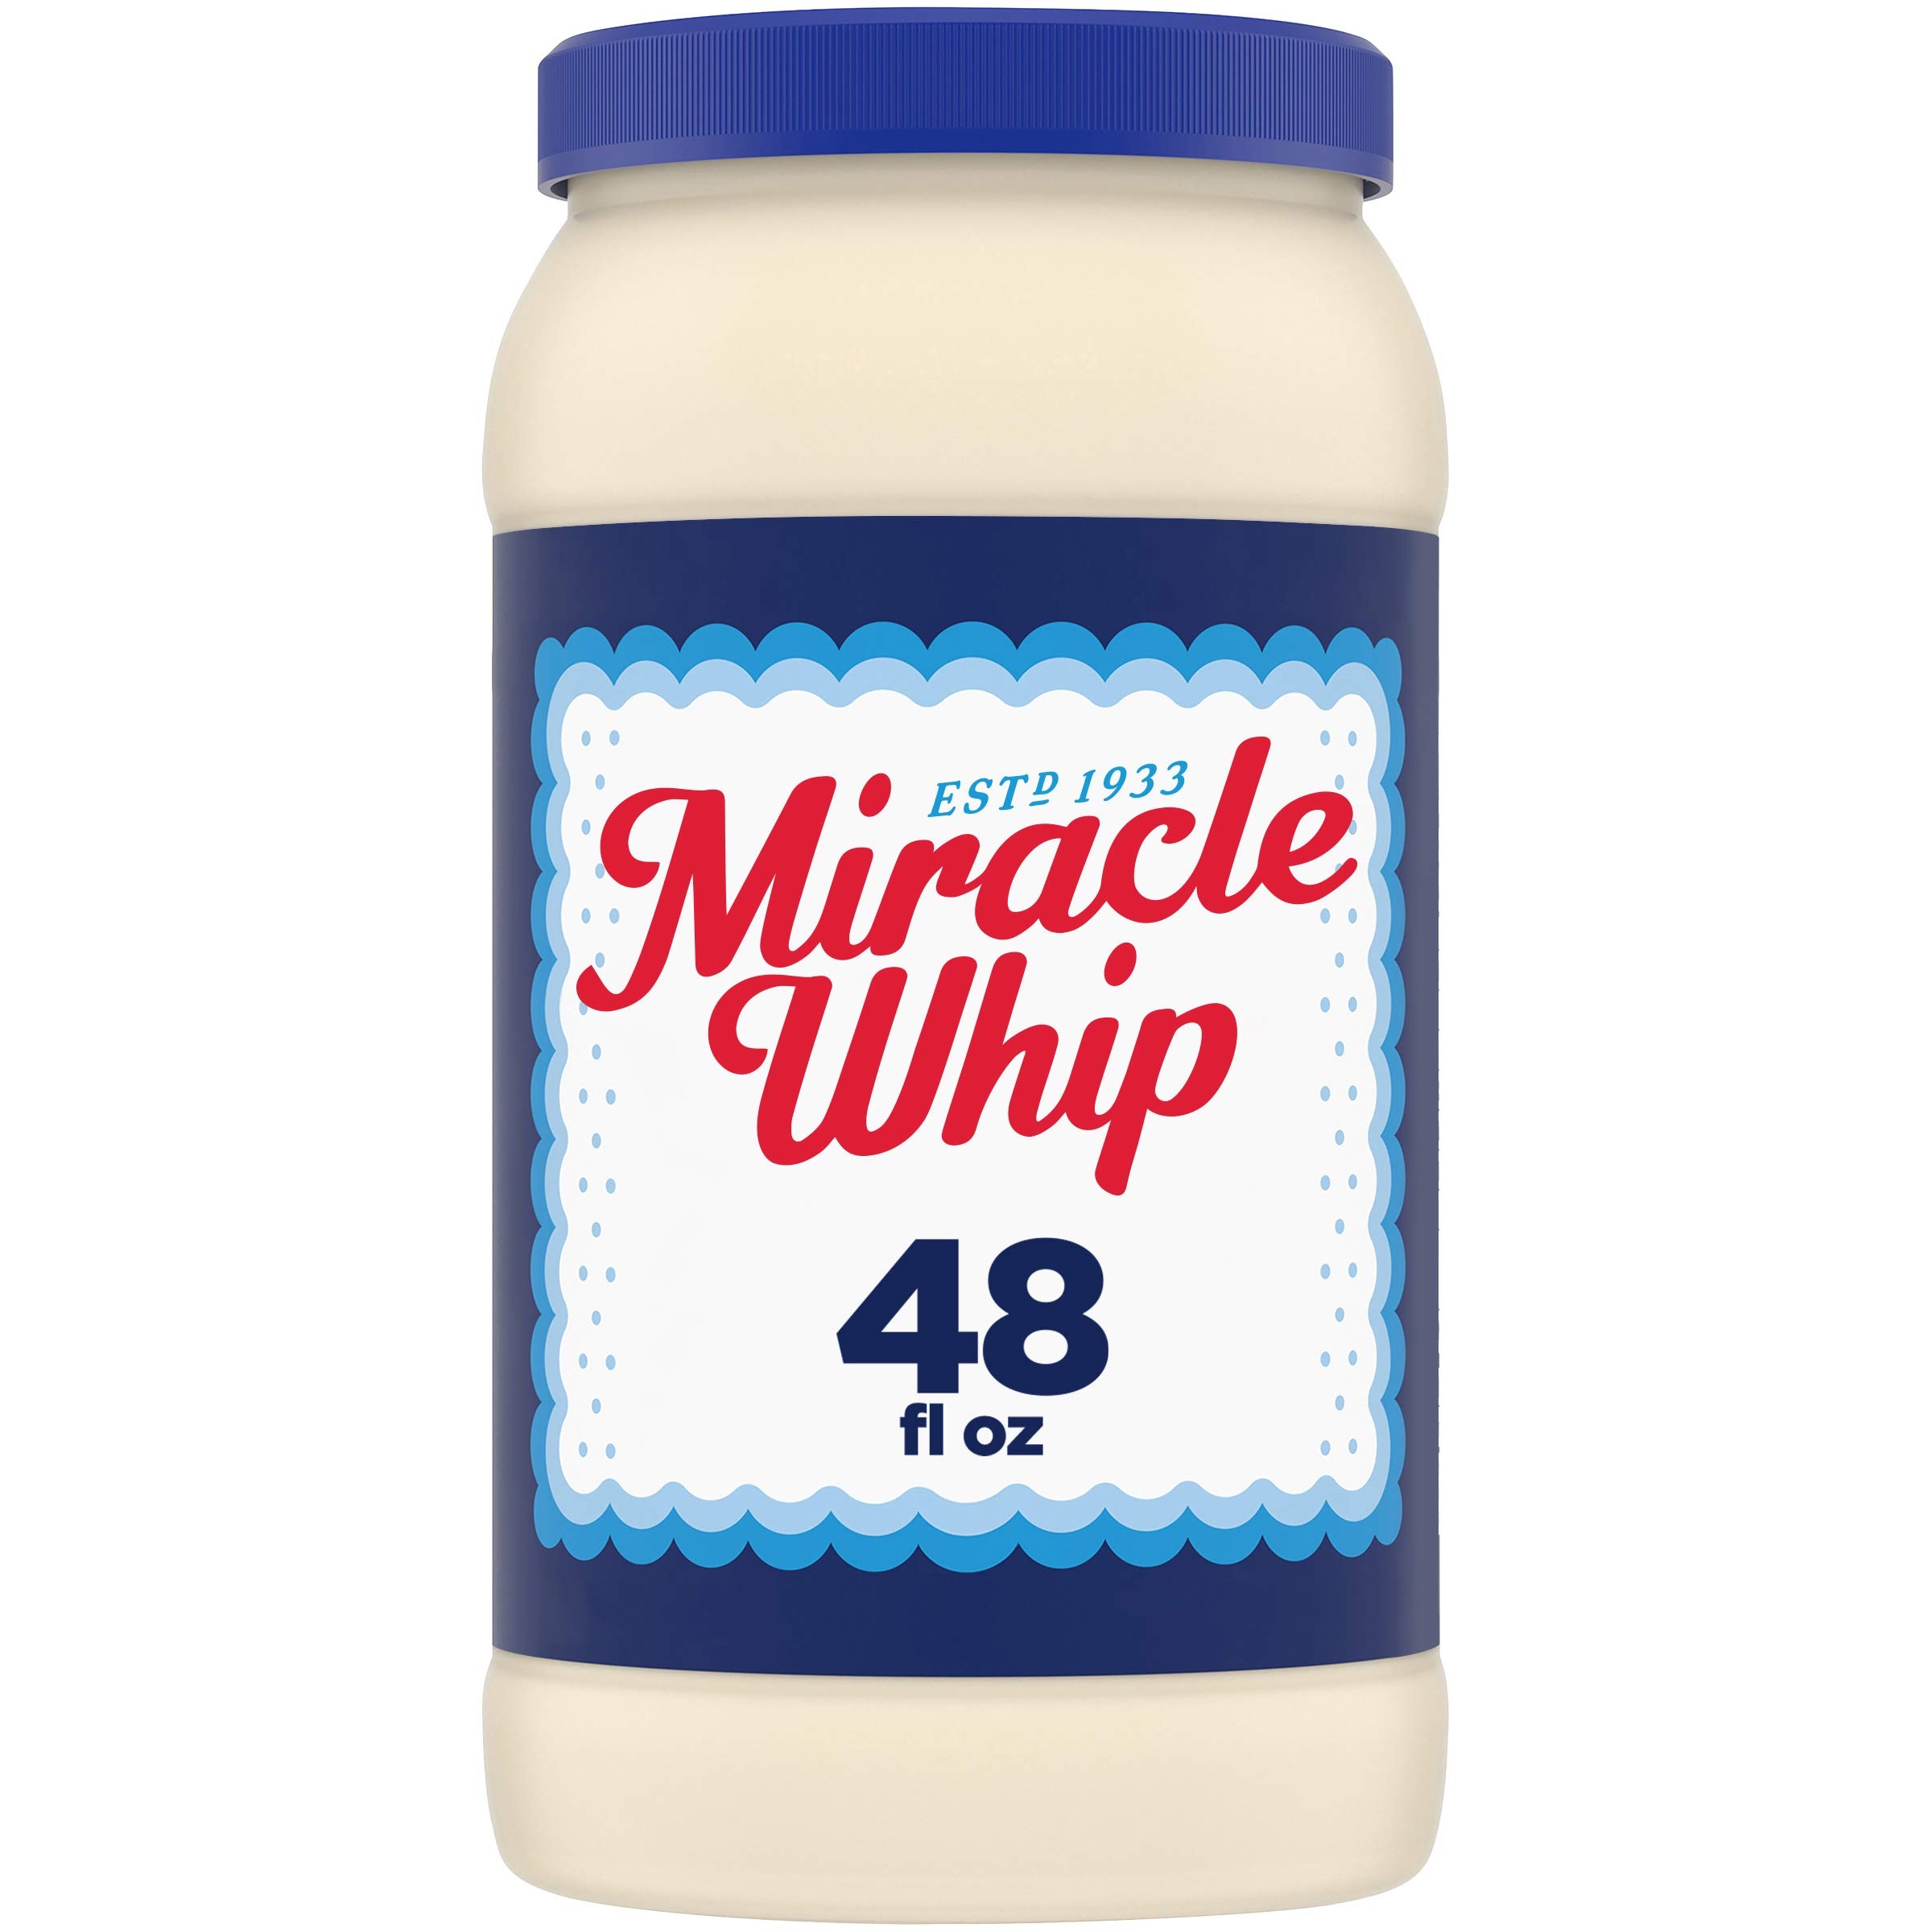
Item Name: Miracle Whip Kraft Original Dressing, 48 oz
Bullet Point 1: One 48 oz. jar of Miracle Whip Original Dressing
Bullet Point 2: Miracle Whip Original Dressing is a tangy, delicious dressing and sandwich spread
Bullet Point 3: A mouth watering and flavorful ingredient for your favorite recipes
Bullet Point 4: Perfect for making all sorts of salads, sandwiches and dips
Bullet Point 5: Contains 50 calories per 1 tbsp. serving
Value: 48.0
Unit: Fl Oz

Price: 8.54